Fighting in ice hockey

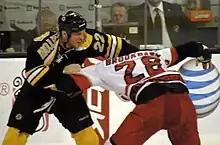
Wade Brookbank with his head down as he fights Shawn Thornton

Since the 1970s, three rules have curtailed the number and scope of fights in the NHL. In 1971, the league created the "Third Man In" rule which attempts to eliminate the bench-clearing brawl by providing for the ejection of the first player who joins a fight already in progress, unless a match penalty is being assessed to a player already engaged in that fight. Another rule automatically suspends the first player from each team that leaves the bench to join a fight when it is not their shift. In 1992, the "Instigator" rule, which adds an additional two-minute minor penalty to the player who starts a fight, was introduced.